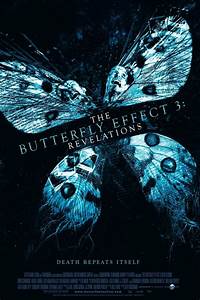
Label: butterfly